Guayaquil

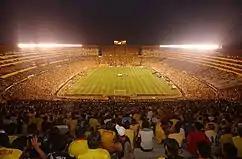
Barcelona's Stadium Monumental, the 12th largest stadium in South America.

Typical Guayaquil cuisine includes mostly seafood dishes such as encebollado, ceviche, cazuela, and encocado (shrimp or tuna with a coconut sauce and rice).